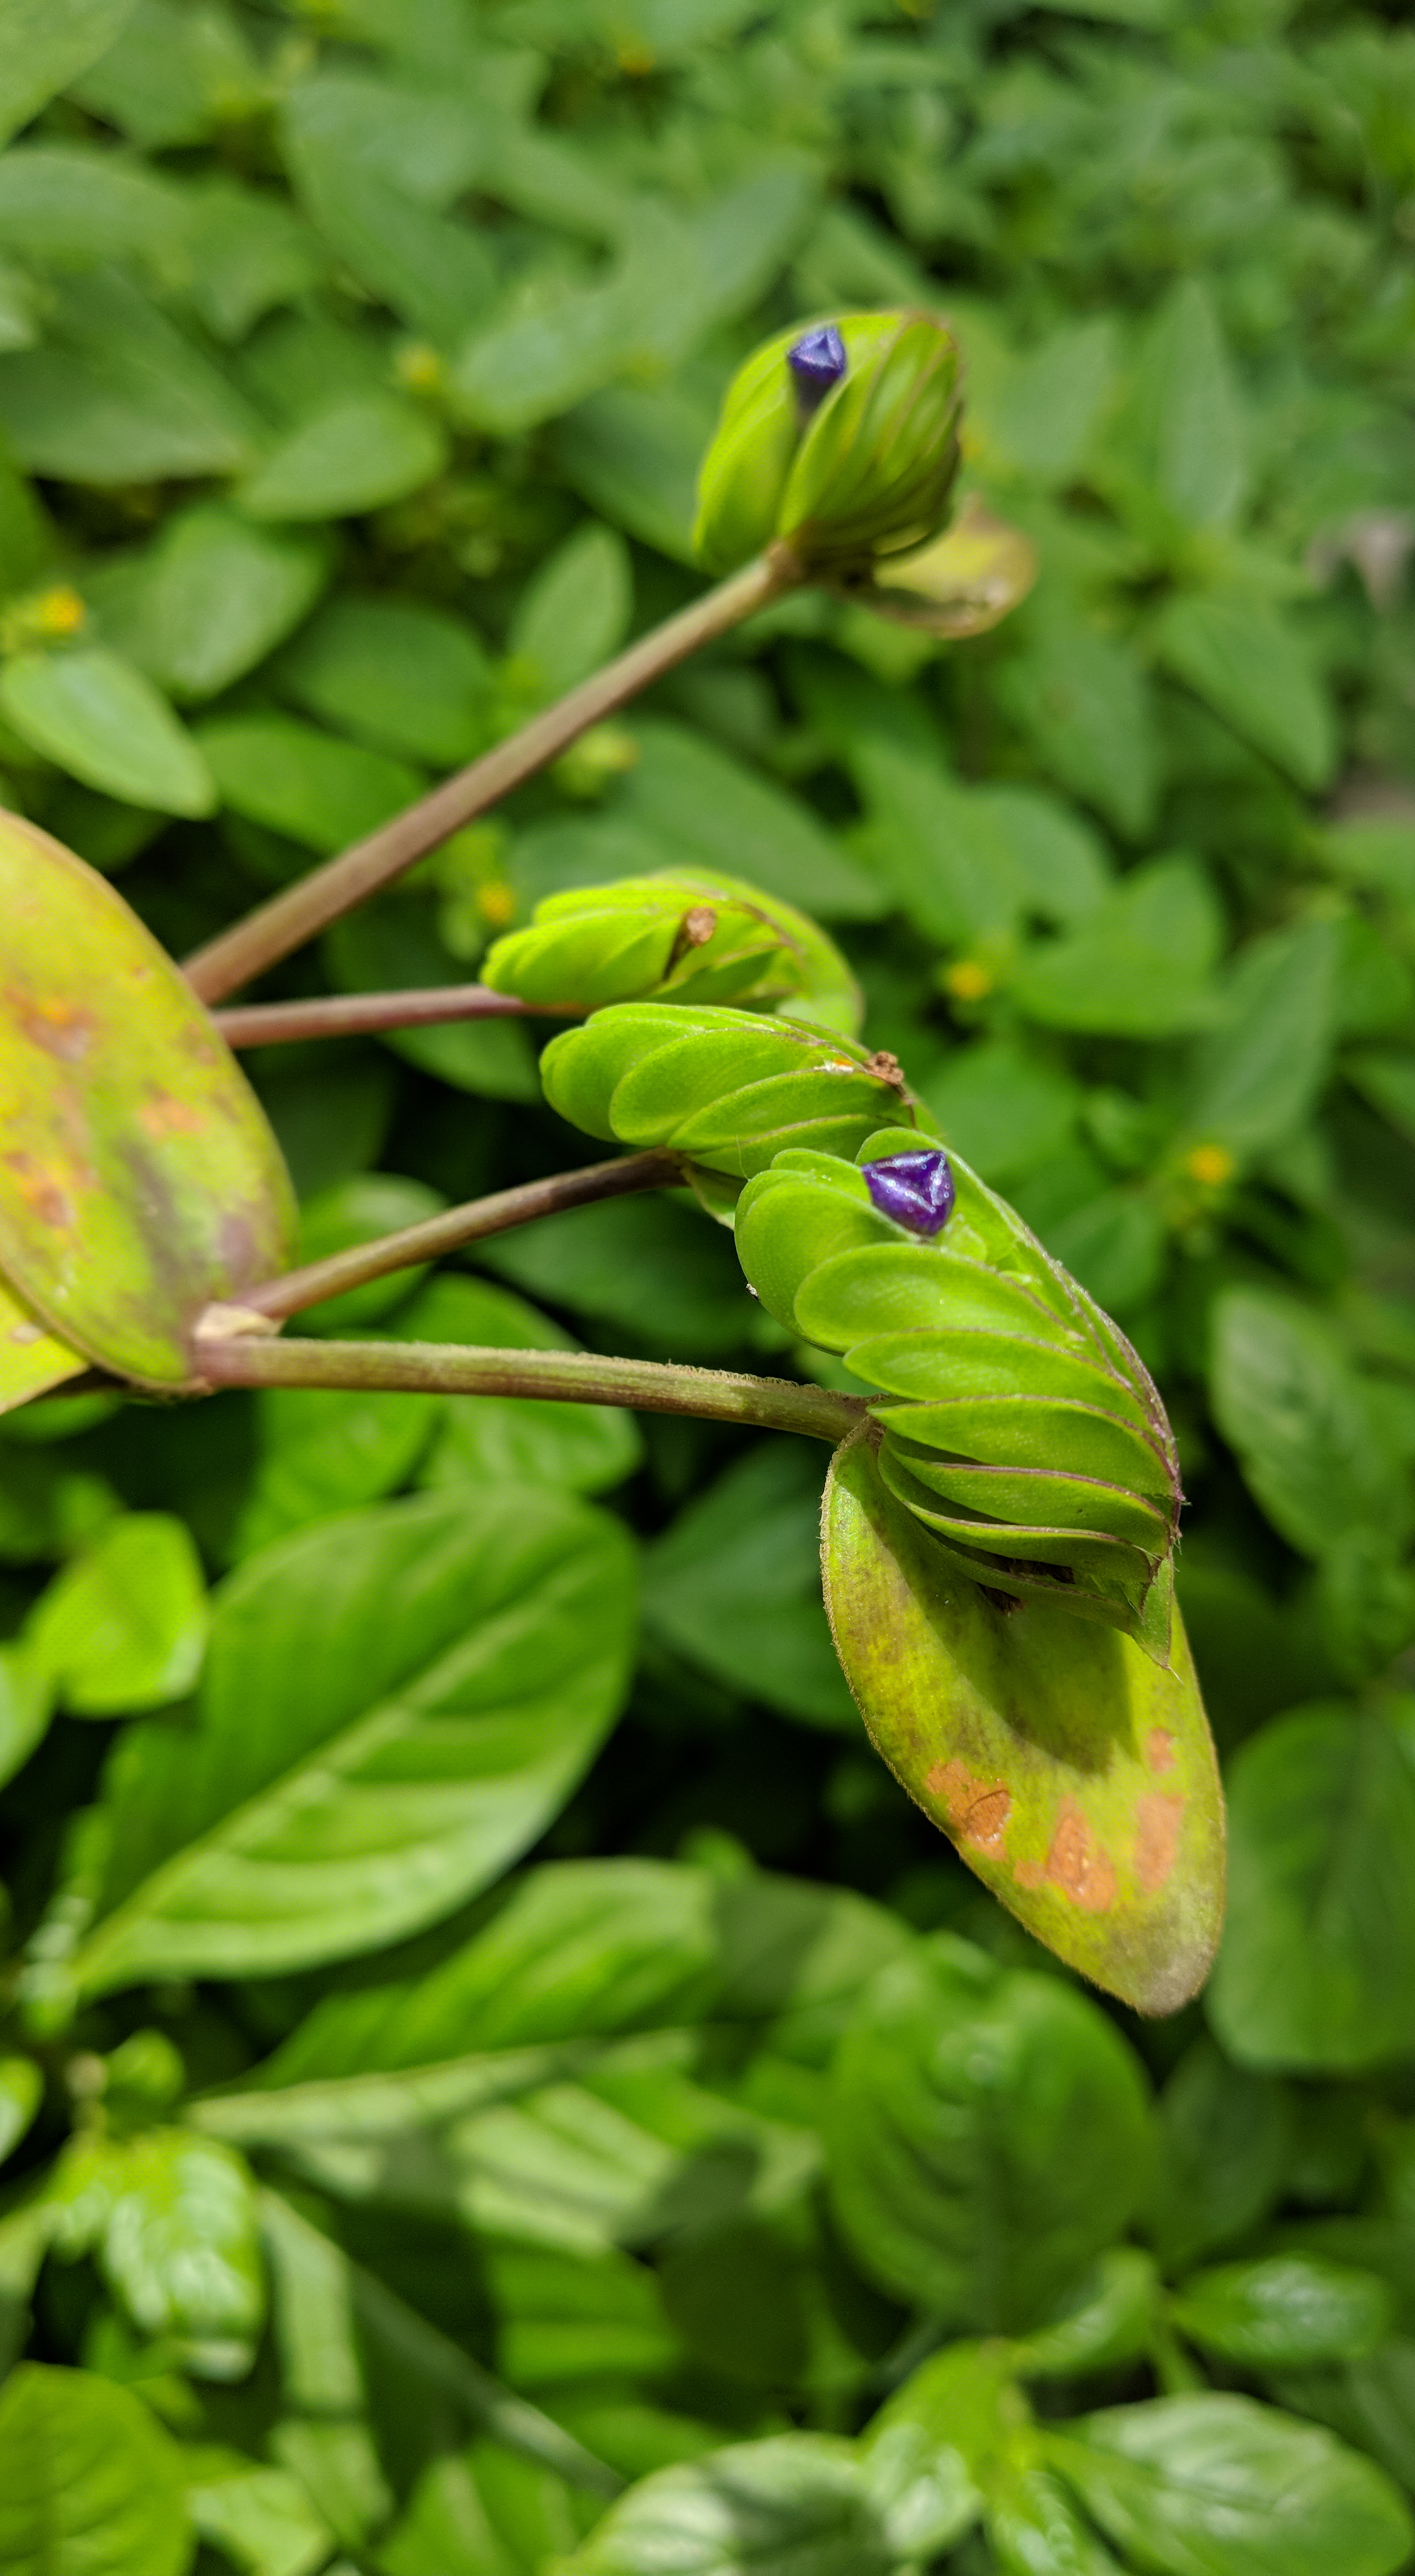
tree, plant, leaf, wildlife, insect